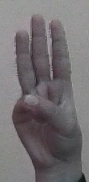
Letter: thaa